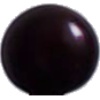
Label: cherry_wax_black